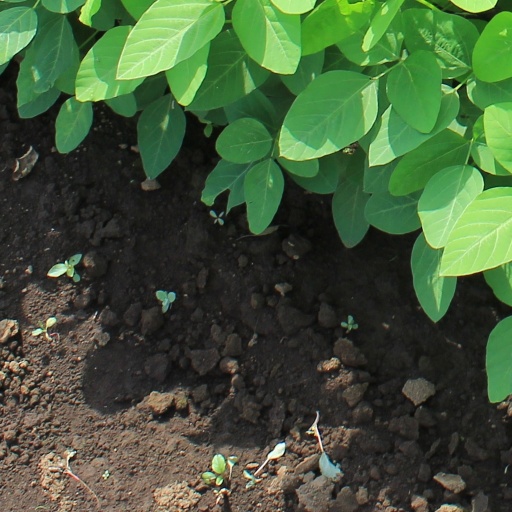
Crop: soybean